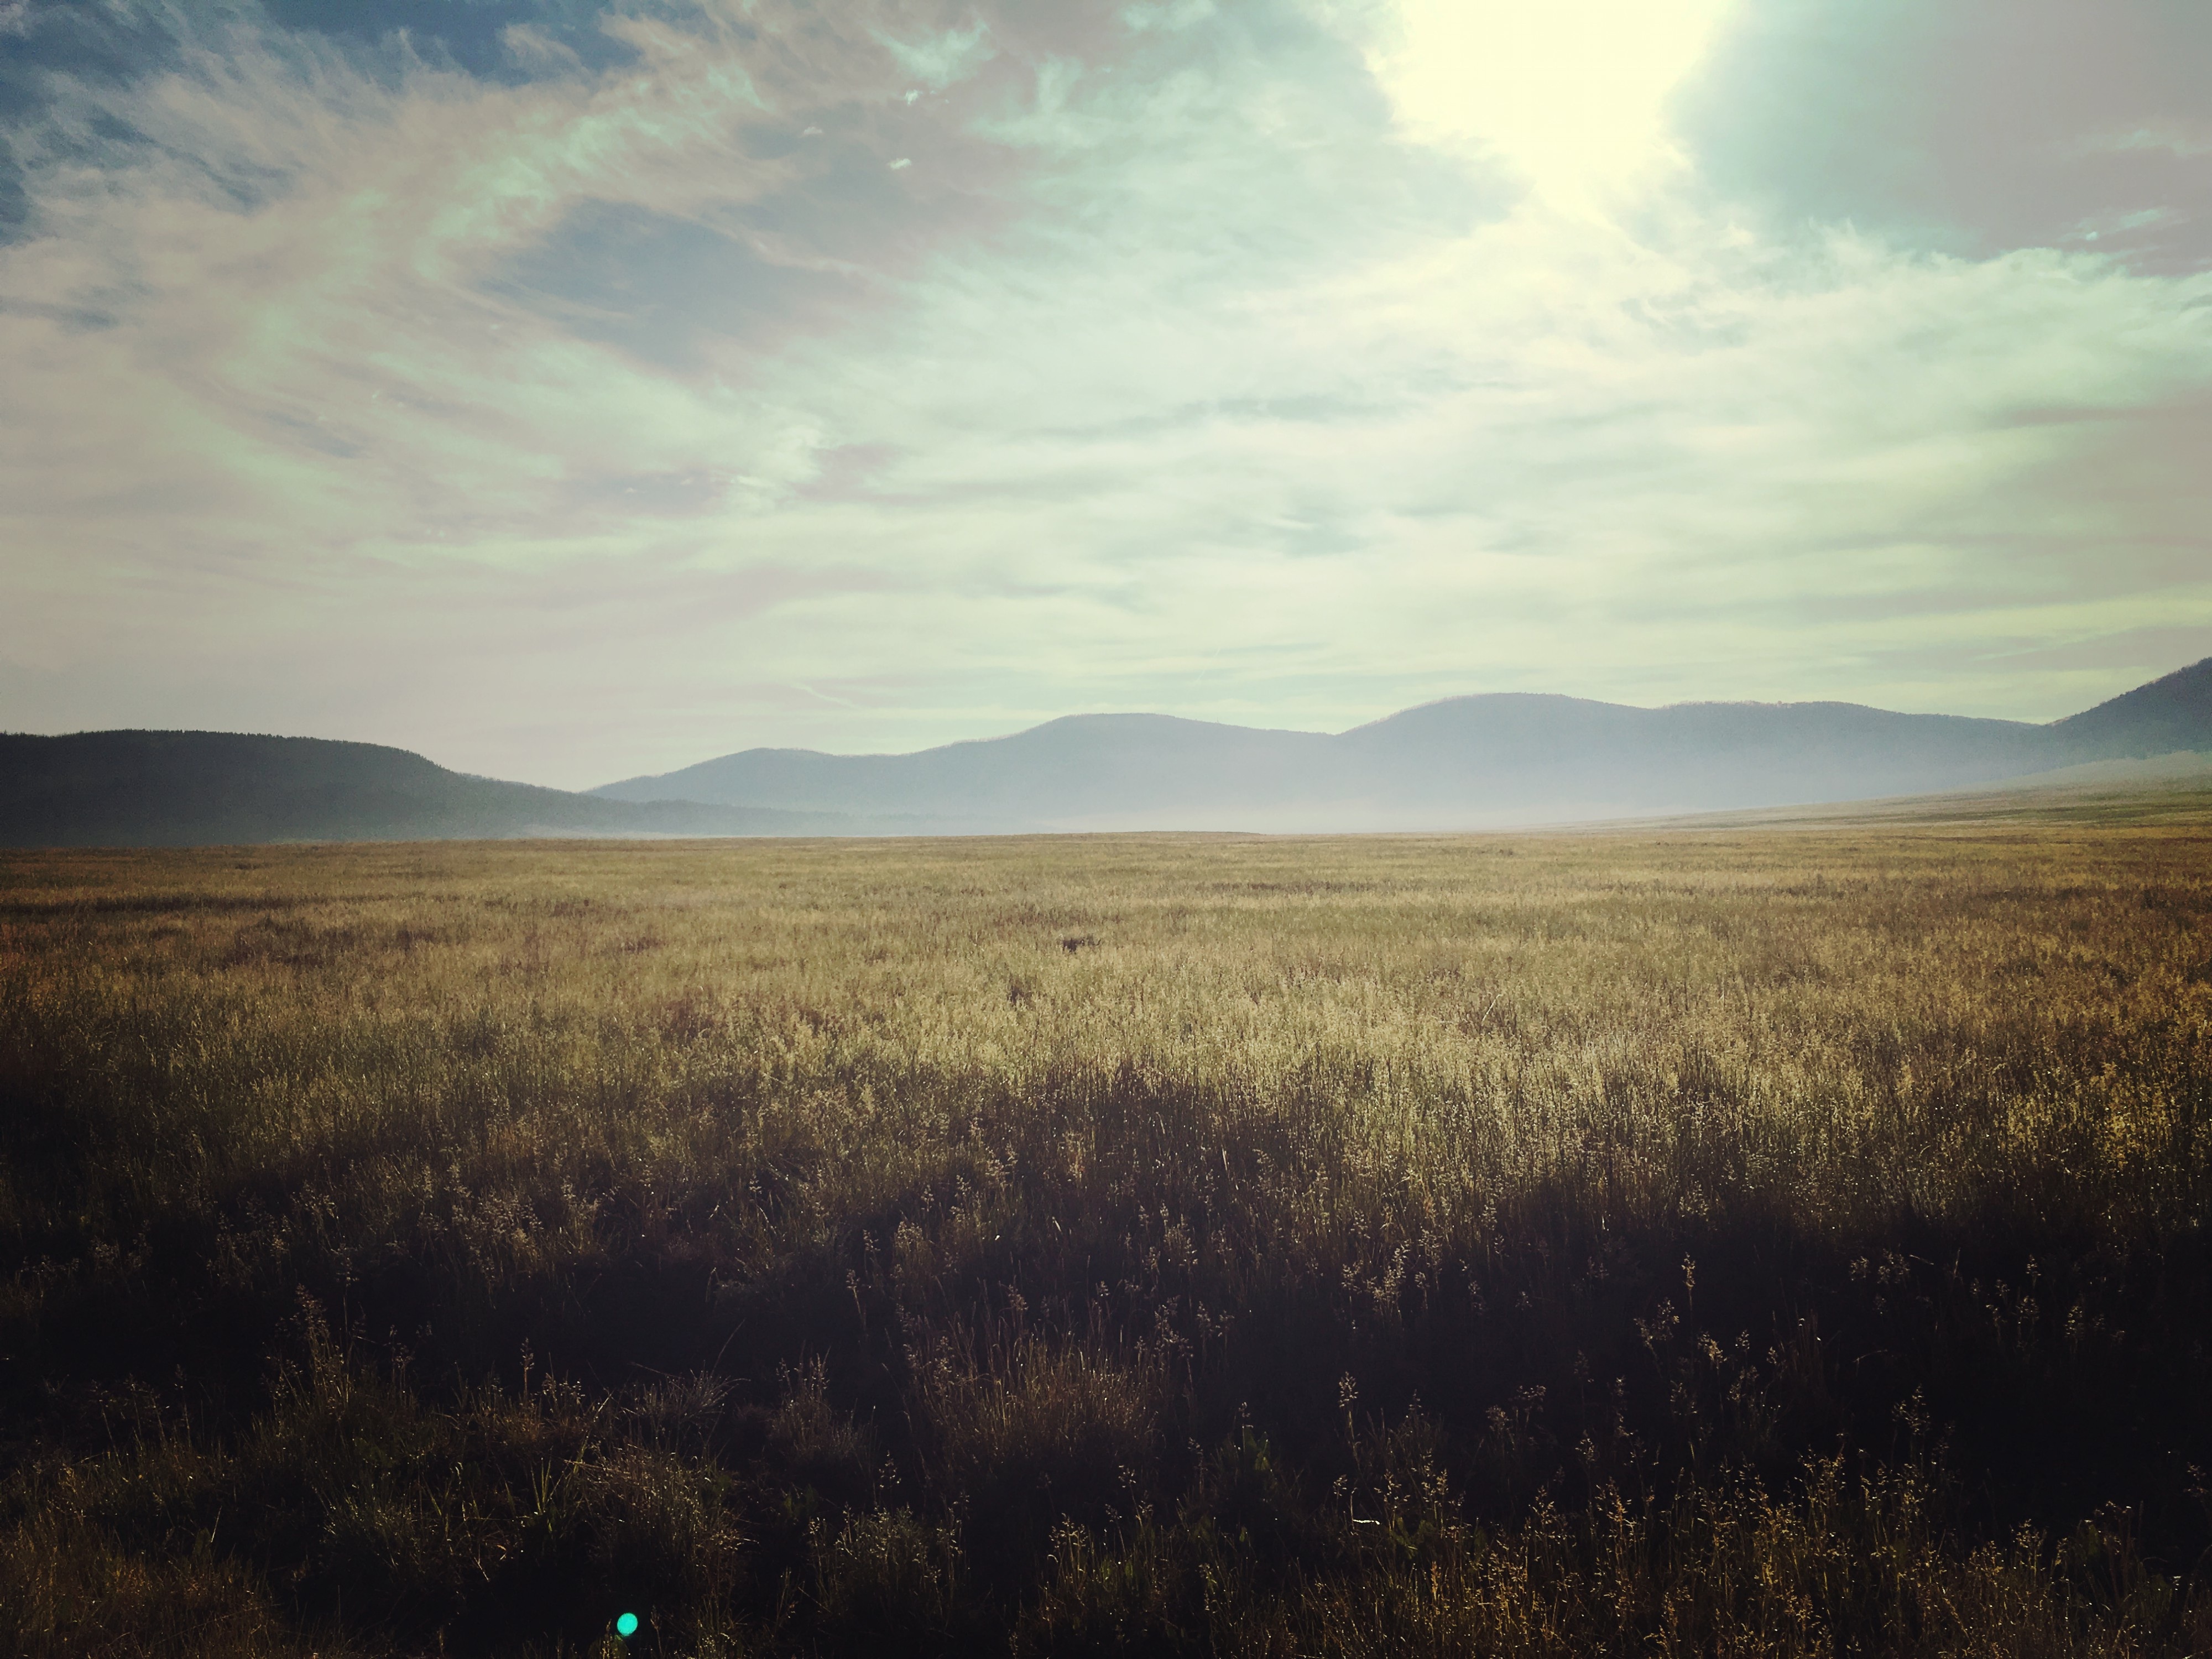
landscape, tree, nature, grass, horizon, wilderness, mountain, cloud, sky, sun, sunrise, sunset, mist, field, meadow, prairie, sunlight, morning, hill, dawn, dusk, evening, plain, grassland, plateau, habitat, loch, steppe, rural area, natural environment, atmospheric phenomenon, grass family